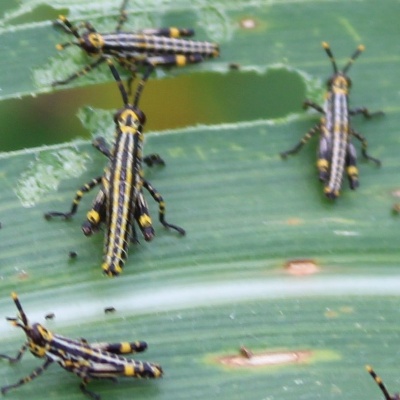
Crop: Maize
Condition: grasshoper